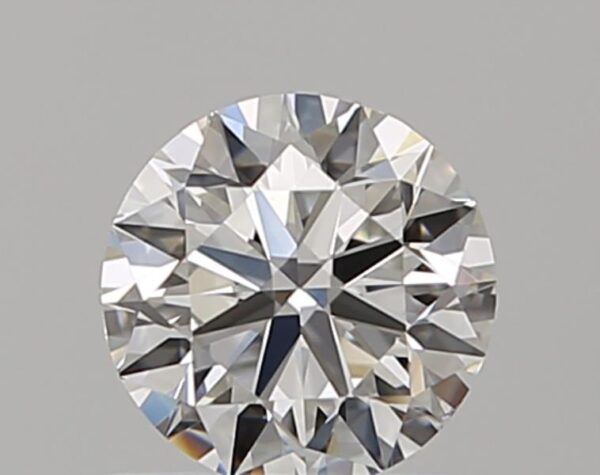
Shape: round
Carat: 0.59
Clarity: VS1
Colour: G
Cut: VG
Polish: VG
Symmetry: VG
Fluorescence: N
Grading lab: GIA
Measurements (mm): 5.28 x 5.32 x 3.31